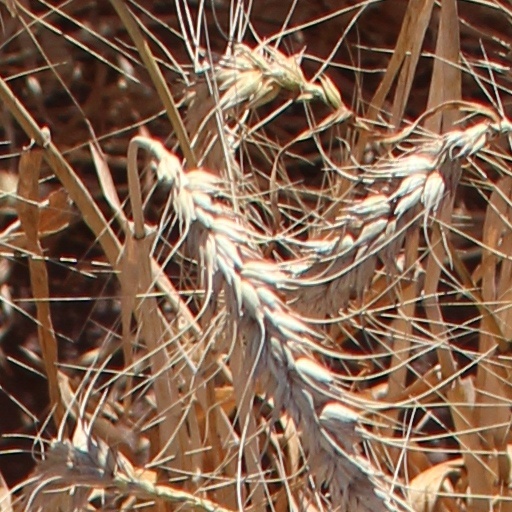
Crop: wheat